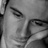
Emotion: sad